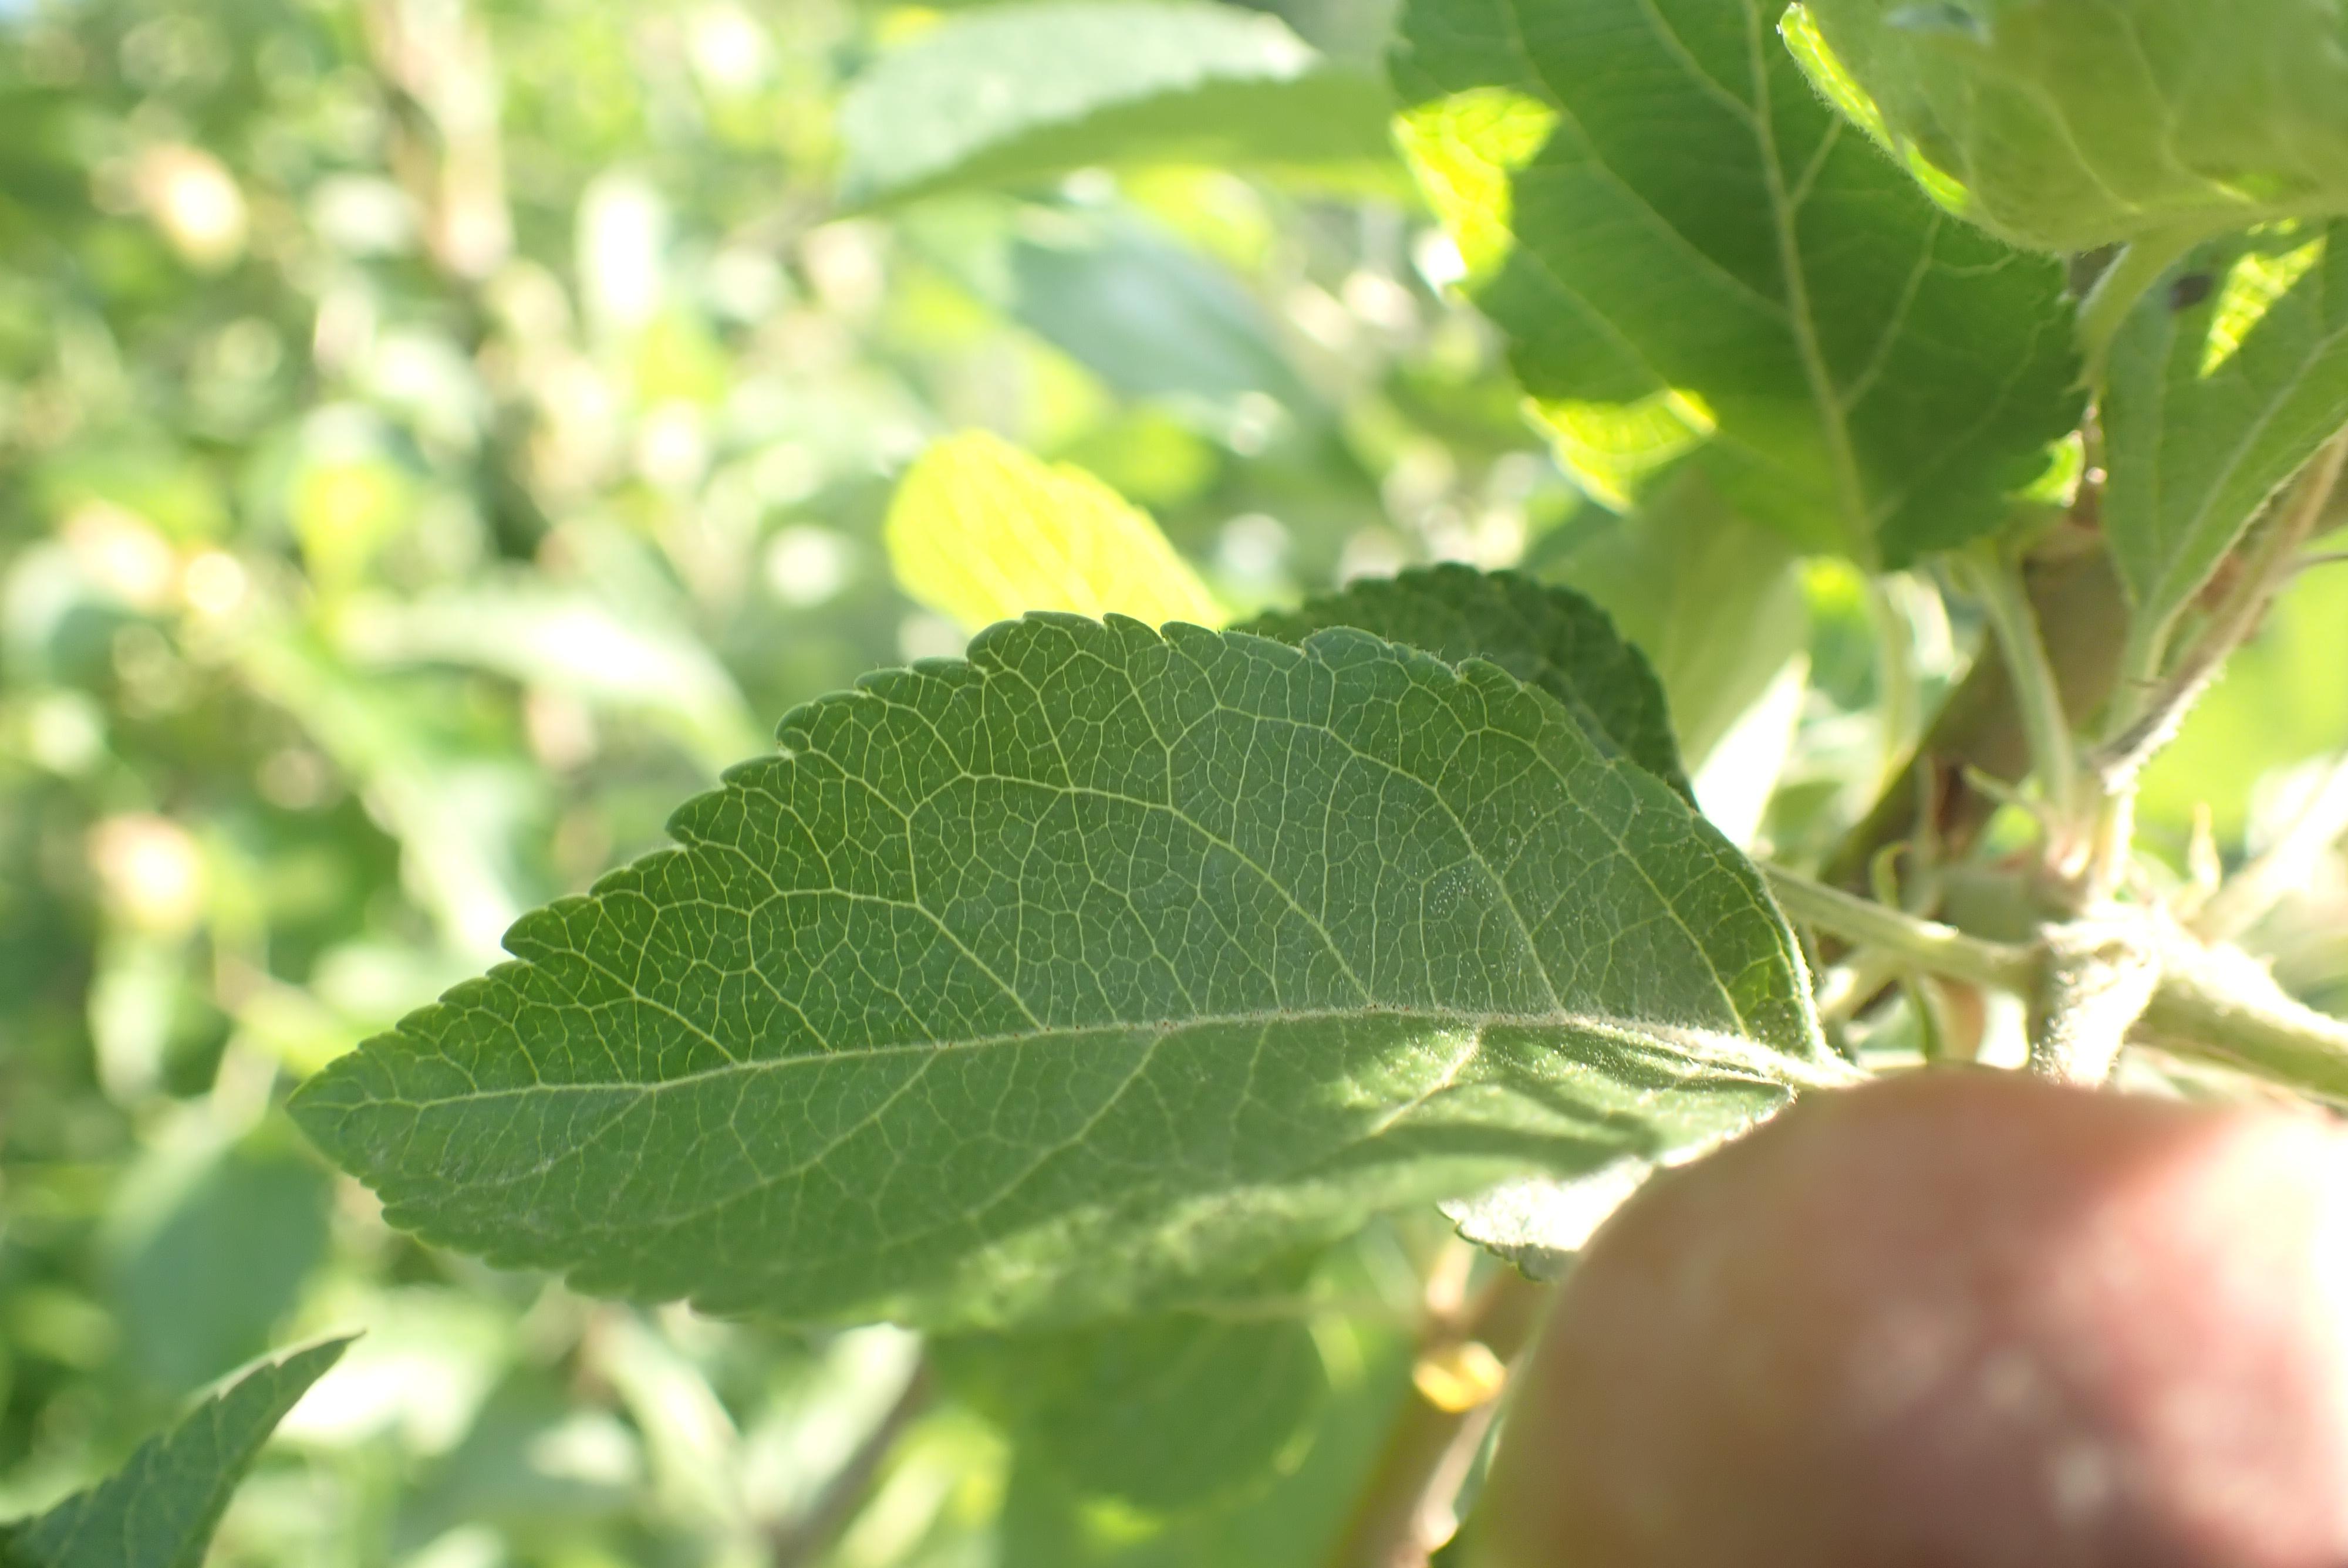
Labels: healthy